Ron Roy (producer)

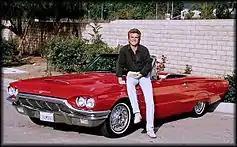
Ron Roy with one of his classic cars, 1965 Ford Thunderbird

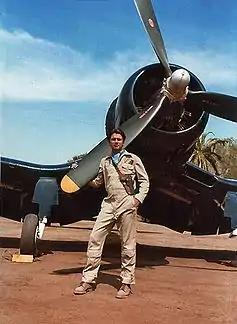
Ron Roy as Ensign Barrett in Black Sheep Squadron in 1978

Ron Roy is an American actor, producer, director, writer, composer, singer-songwriter and cinematographer. He is best known as the creator of the Moodtapes DVD / CD Nature/Relaxation Series and the producer/director of the annual two-hour television comedy special "Stand Up Comics Take A Stand ", which aired for four years nationally on The Family Channel.